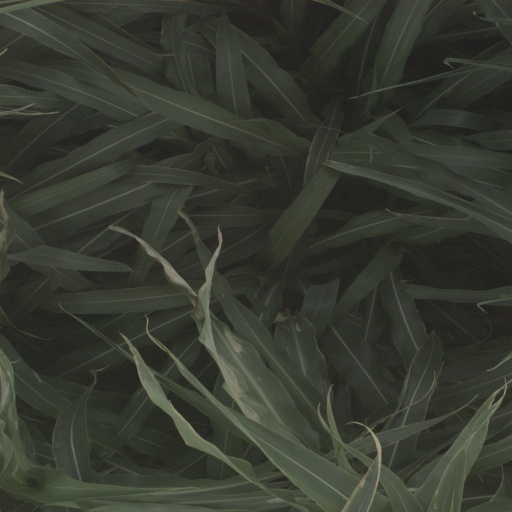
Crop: sorghum